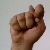
The image shows a hand gesture representing the letter 'T' in Indian Sign Language.